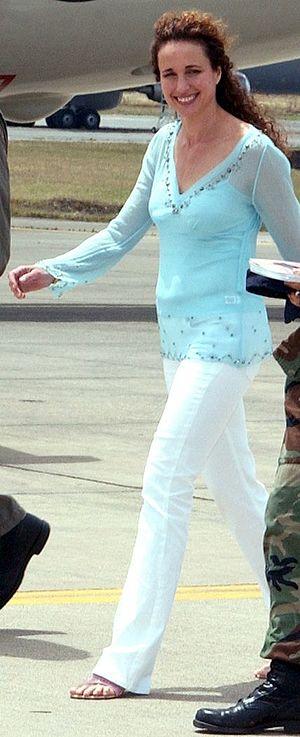
Rosalie Anderson MacDowell, dite Andie MacDowell [ˈændi məkˈdaʊəl], née le 21 avril 1958 à Gaffney, est une actrice américaine et un ancien mannequin.